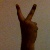
The image shows a hand gesture representing the number 2 in Indian Sign Language.